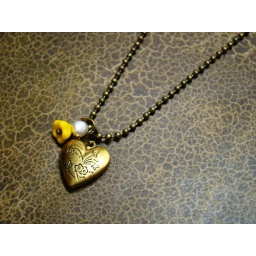
small brass heart locket accented by tiny yellow glass flower and freshwater pearl